Percy W. Griffiths

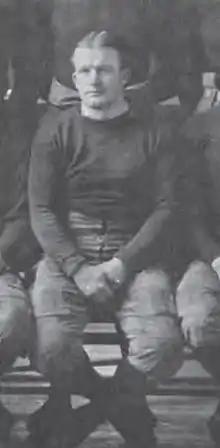
Griffiths on 1920 Penn State football team

Percy Wilfred "Red" Griffiths (March 30, 1893 – June 12, 1983) was an American football player and coach and politician. He played college football at Pennsylvania State College—now known as Pennsylvania State University and professionally for one season in the National Football League (NFL) with the Canton Bulldogs. Griffiths was the head football coach at Marietta College in Marietta, Ohio from 1921 to 1926 and Dickinson College in Carlisle, Pennsylvania from 1929 to 1930, compiling a career college football coaching record of 16–41–10. He was the mayor of Marietta, Ohio from 1938 and 1939 and served three terms in the United States House of Representatives, representing Ohio's 15th congressional district from 1943 to 1949.